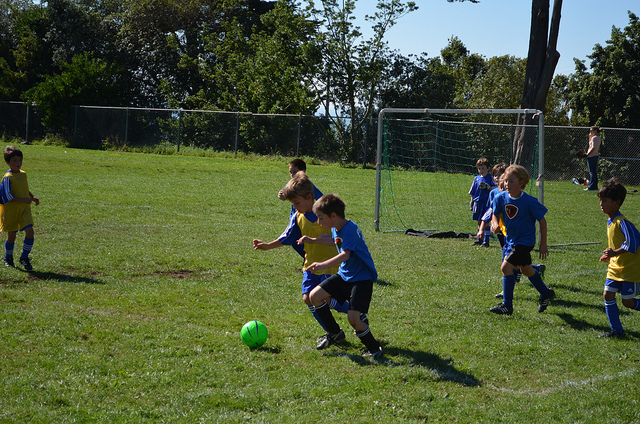
những đứa trẻ đang chơi bóng đá trên sân cỏ